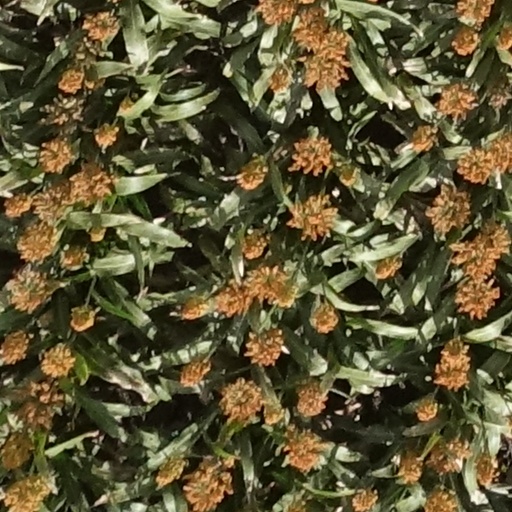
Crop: sorghum